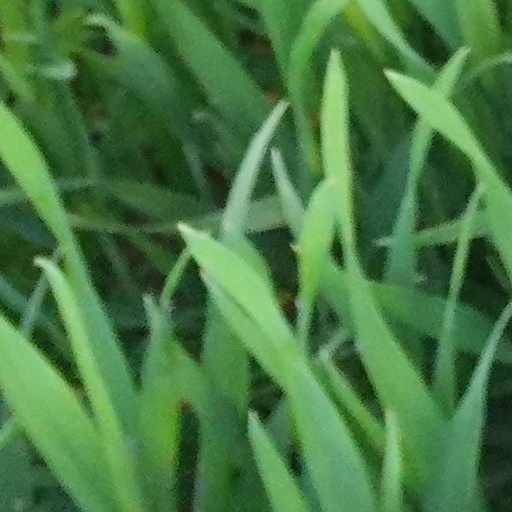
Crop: wheat